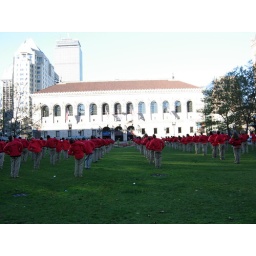
The City Year Group rallies and exercises in Copley Square. Boston Public Library is the building they face